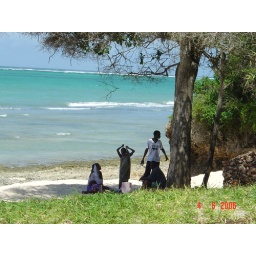
Local kids on the beach near our tree house